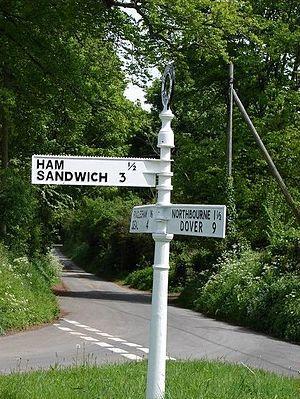
Ham est un hameau près de la ville de Sandwich dans le Kent et fait partie du civil parish de Northbourne.